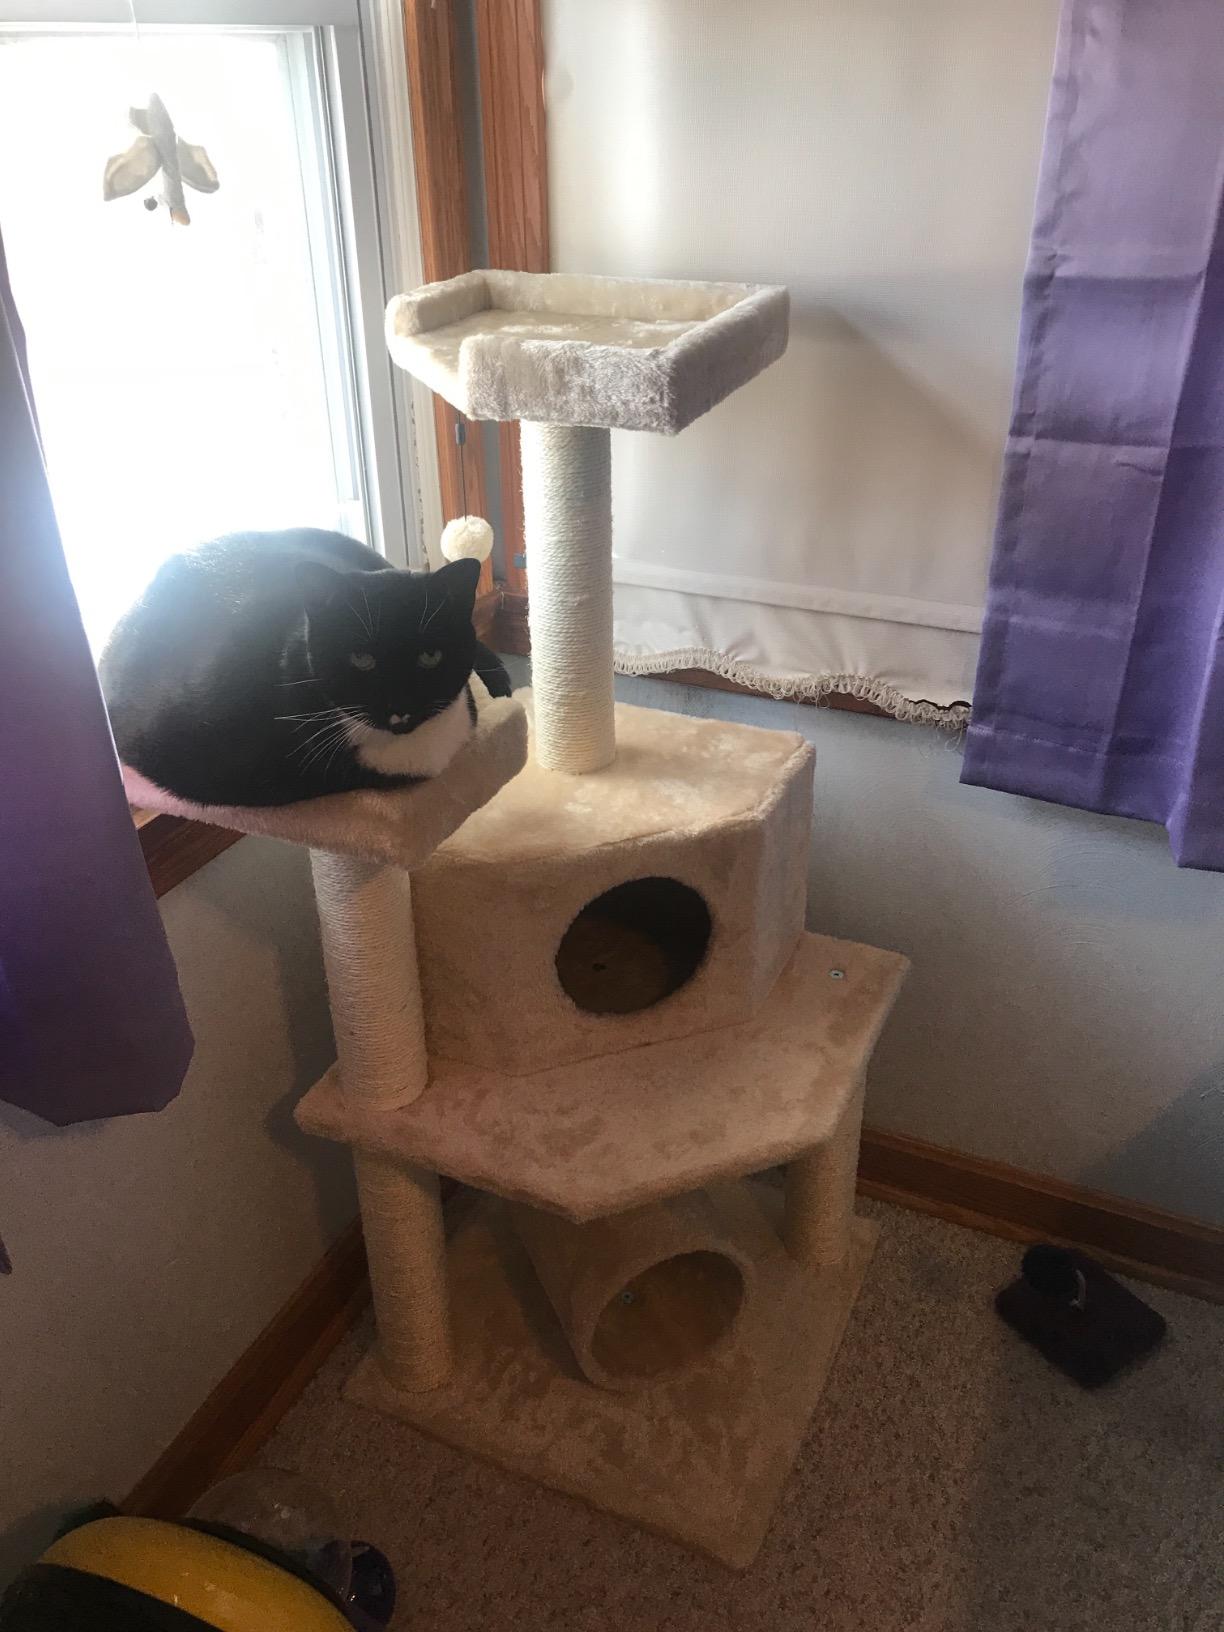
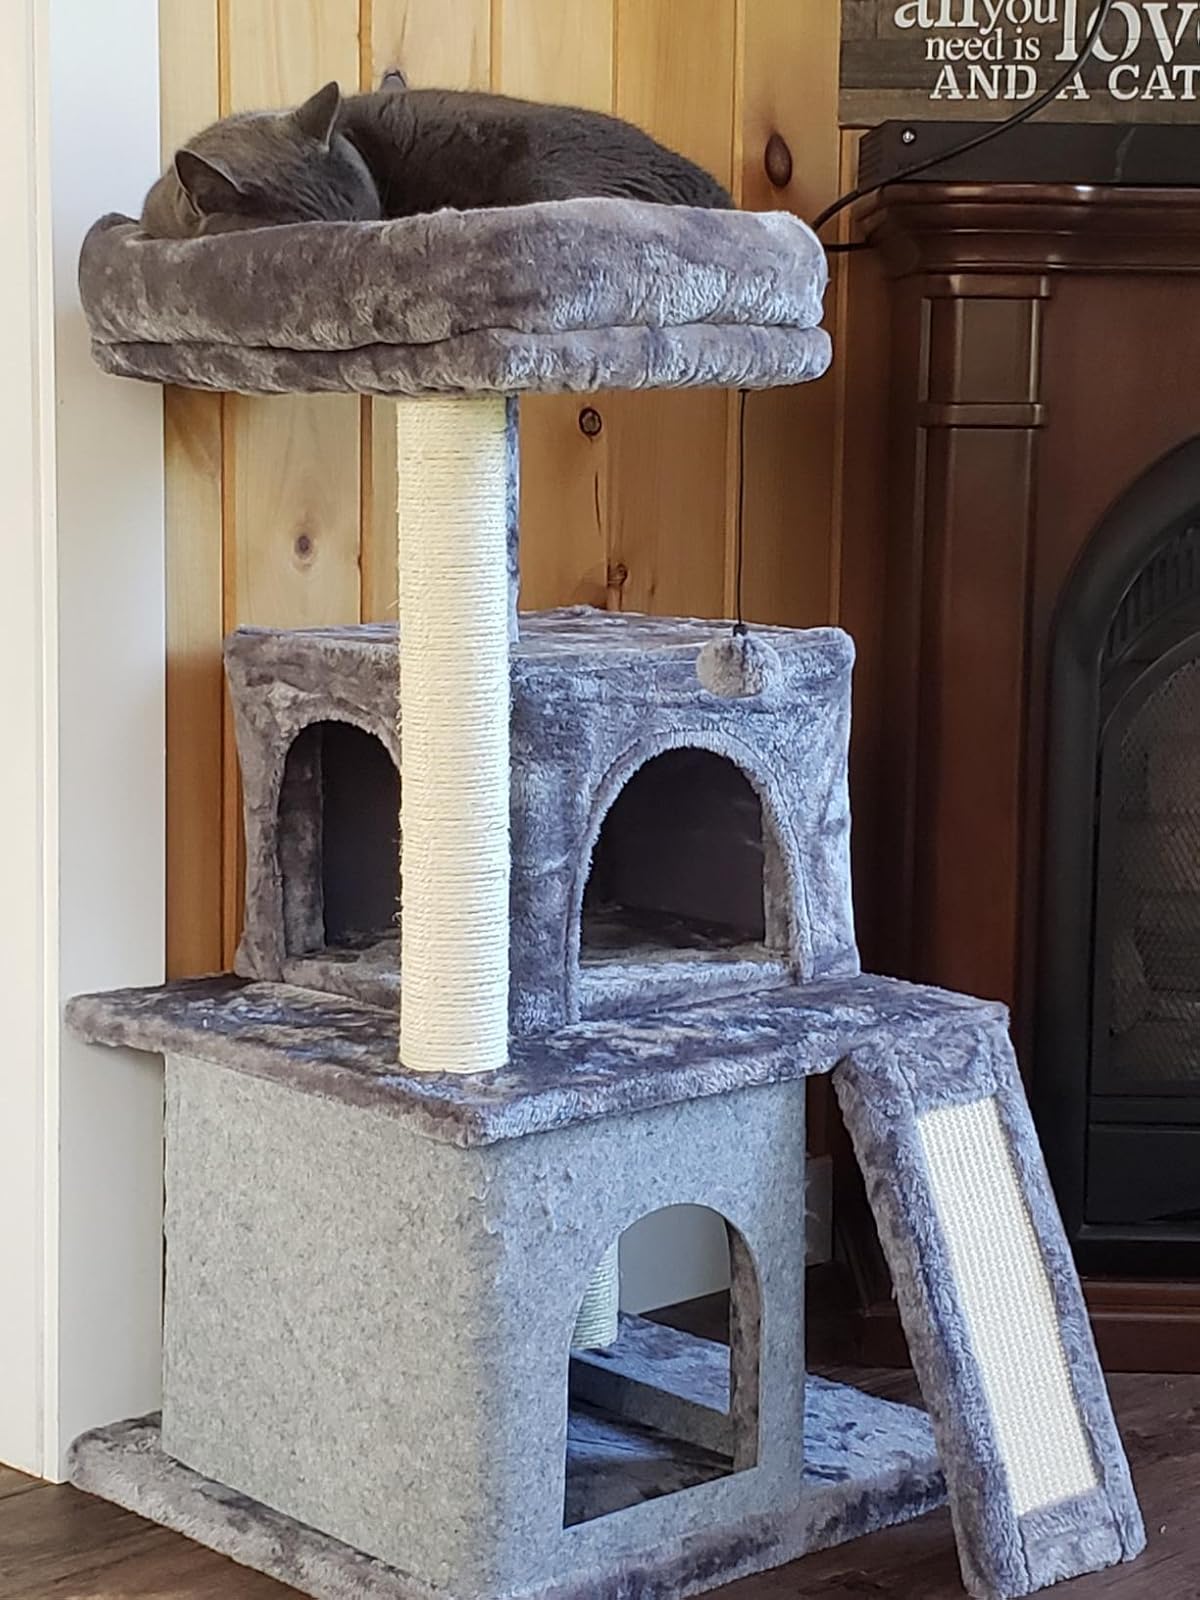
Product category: items_cat tree
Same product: no